Buštěhrad slag heap

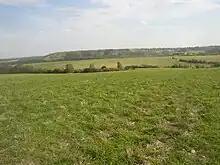
View from north-west

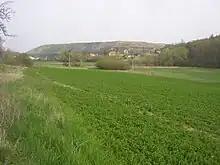
View from west (from Vrapice)

Buštěhrad slag heap (Czech: "Buštěhradská halda"; asl) is a huge artificial hill between municipalities of Kladno-Vrapice, Buštěhrad and Stehelčeves near Kladno in the Central Bohemian Region of the Czech Republic that have arisen in the late 20th century as a dumping site for slag from the Kladno ironworks, and other industrial waste. This is one of the most massive heaps of Kladno area, which, particularly when viewed from the northeast, forms by far the most visible and noticeable part of the landscape in shape of a mesa.